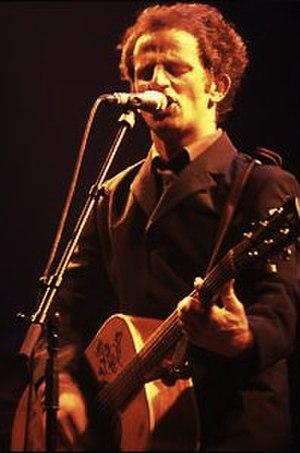
Mathias Malzieu au Splendid de Lille en mars 2003
Mathias Malzieu est un musicien, écrivain et réalisateur français, né le 16 avril 1974 à Montpellier. Il est le chanteur du groupe de rock français Dionysos.
Montéléger est une commune française située dans le département de la Drôme en région Auvergne-Rhône-Alpes. La commune se situe près de Valence, la préfecture de la Drôme.